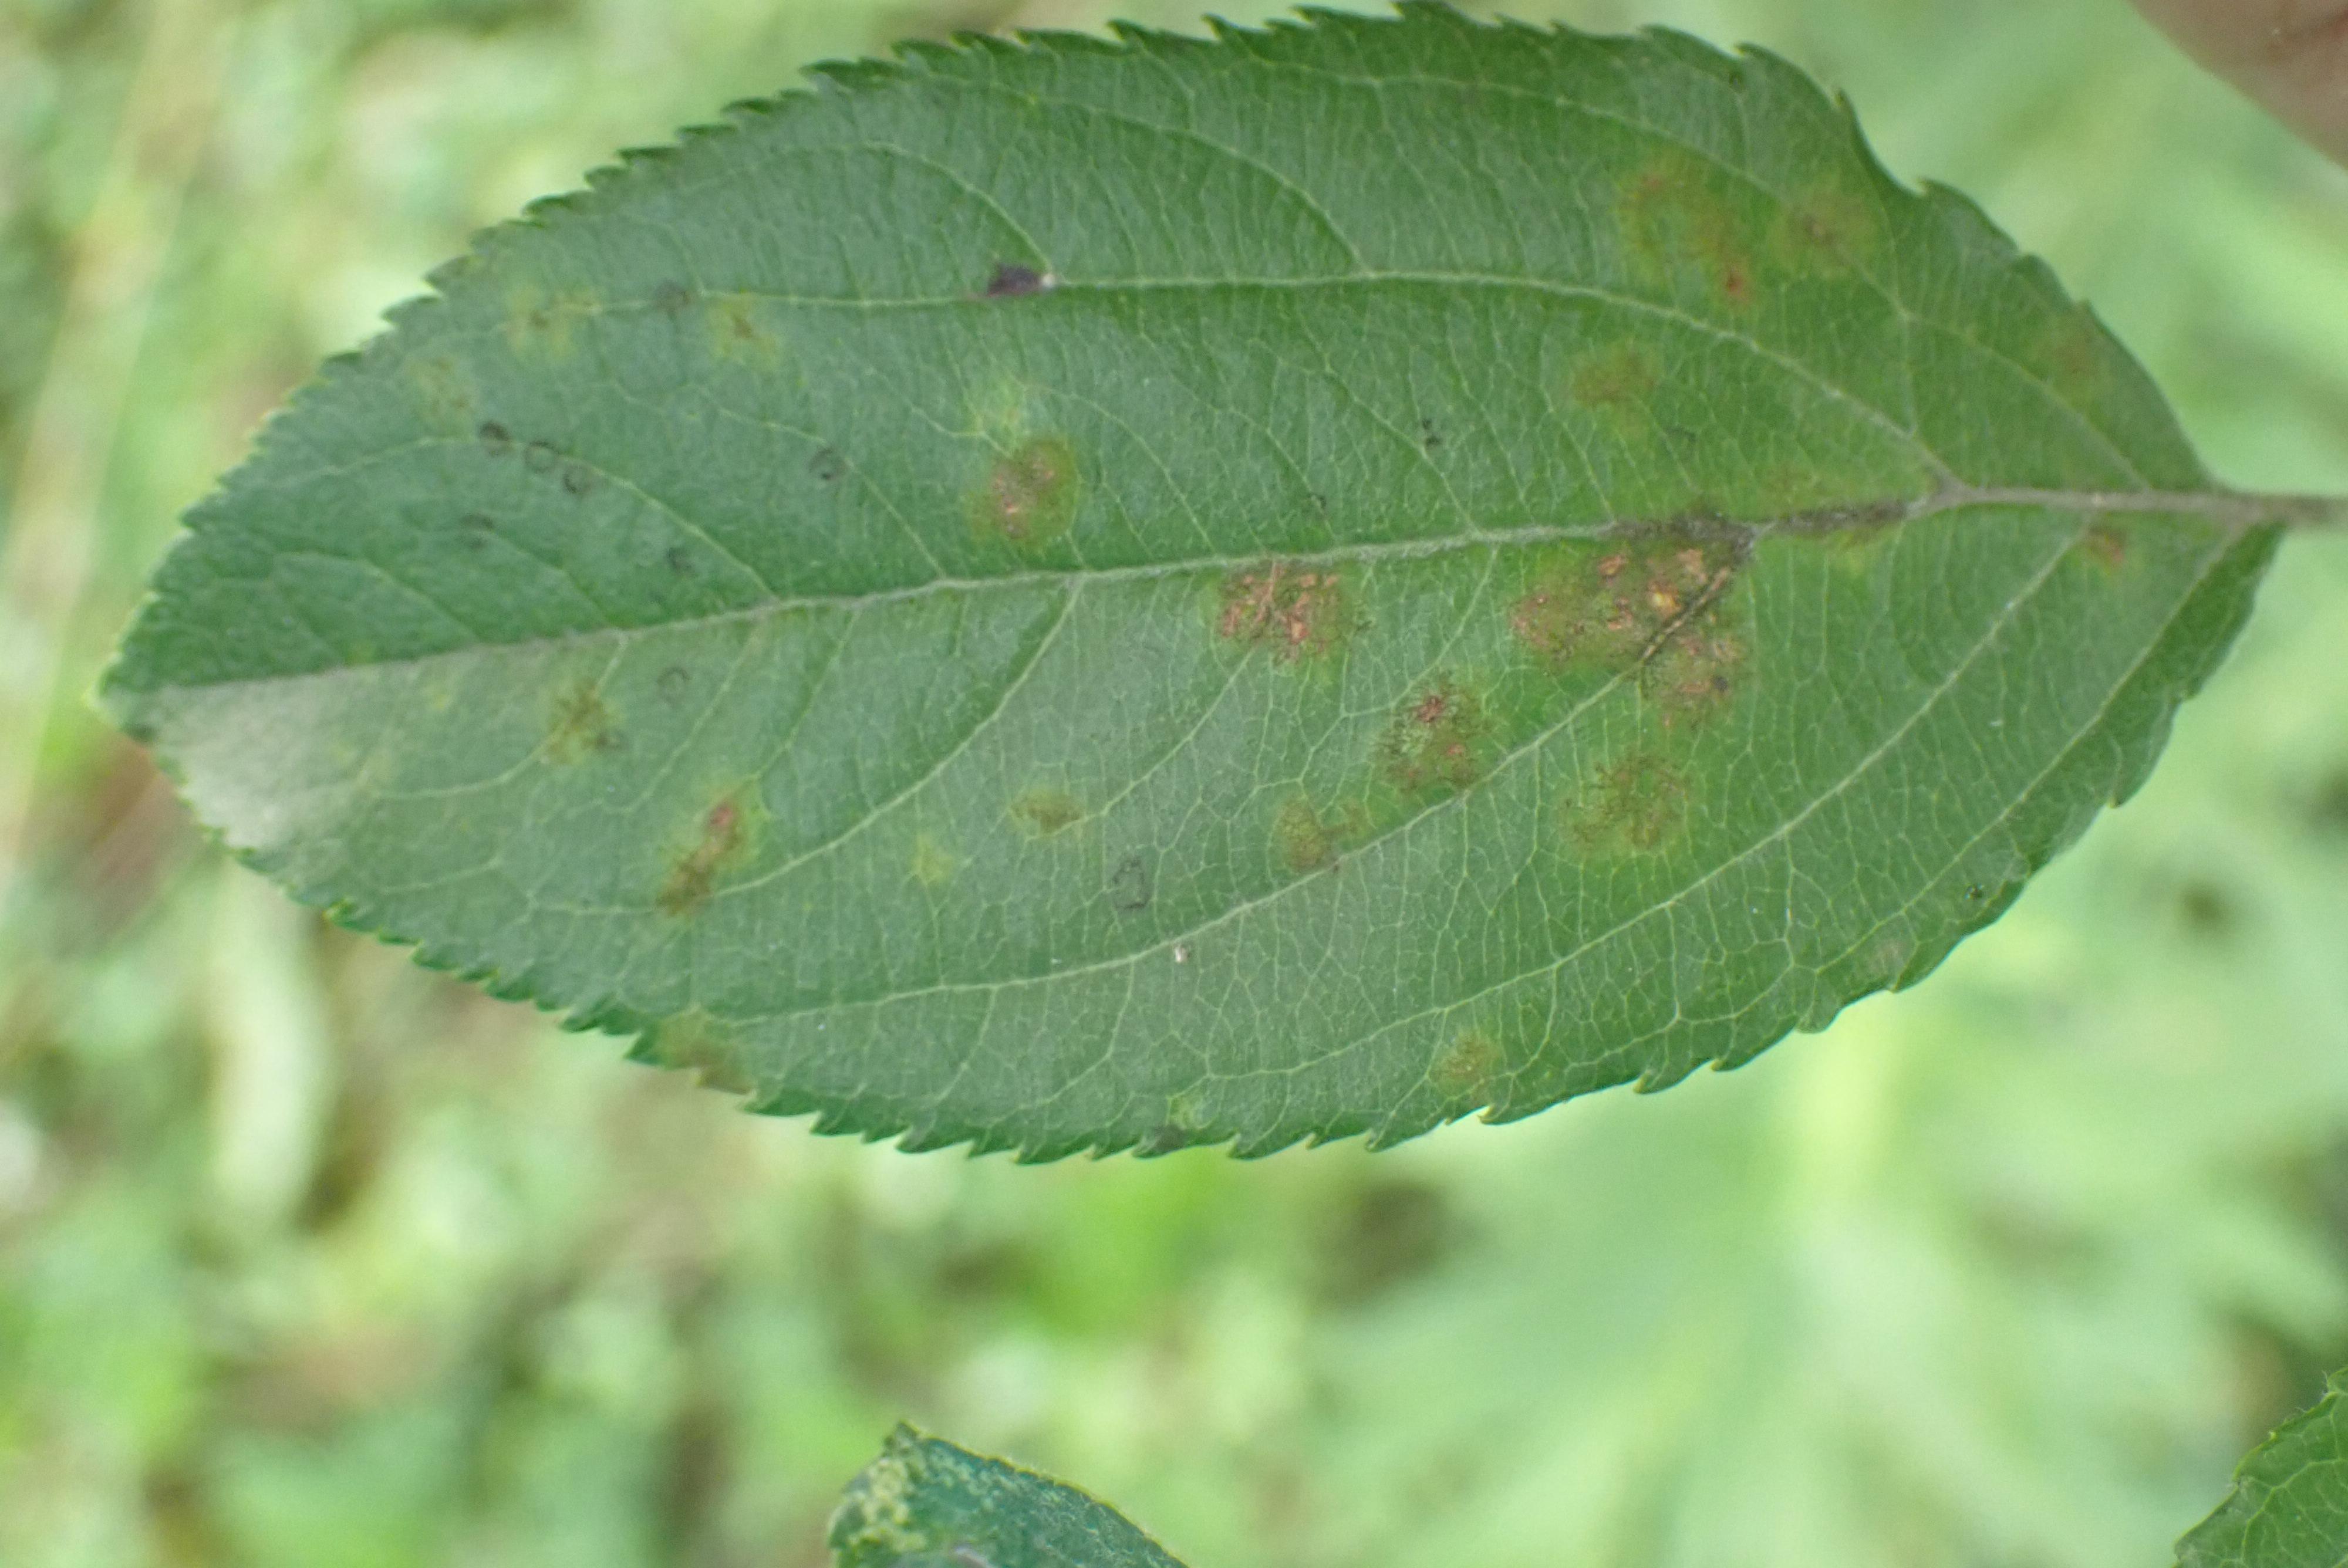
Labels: scab